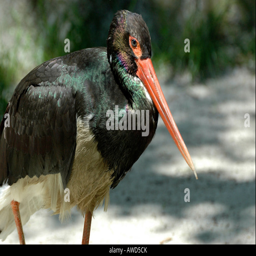
biological species at a zoo